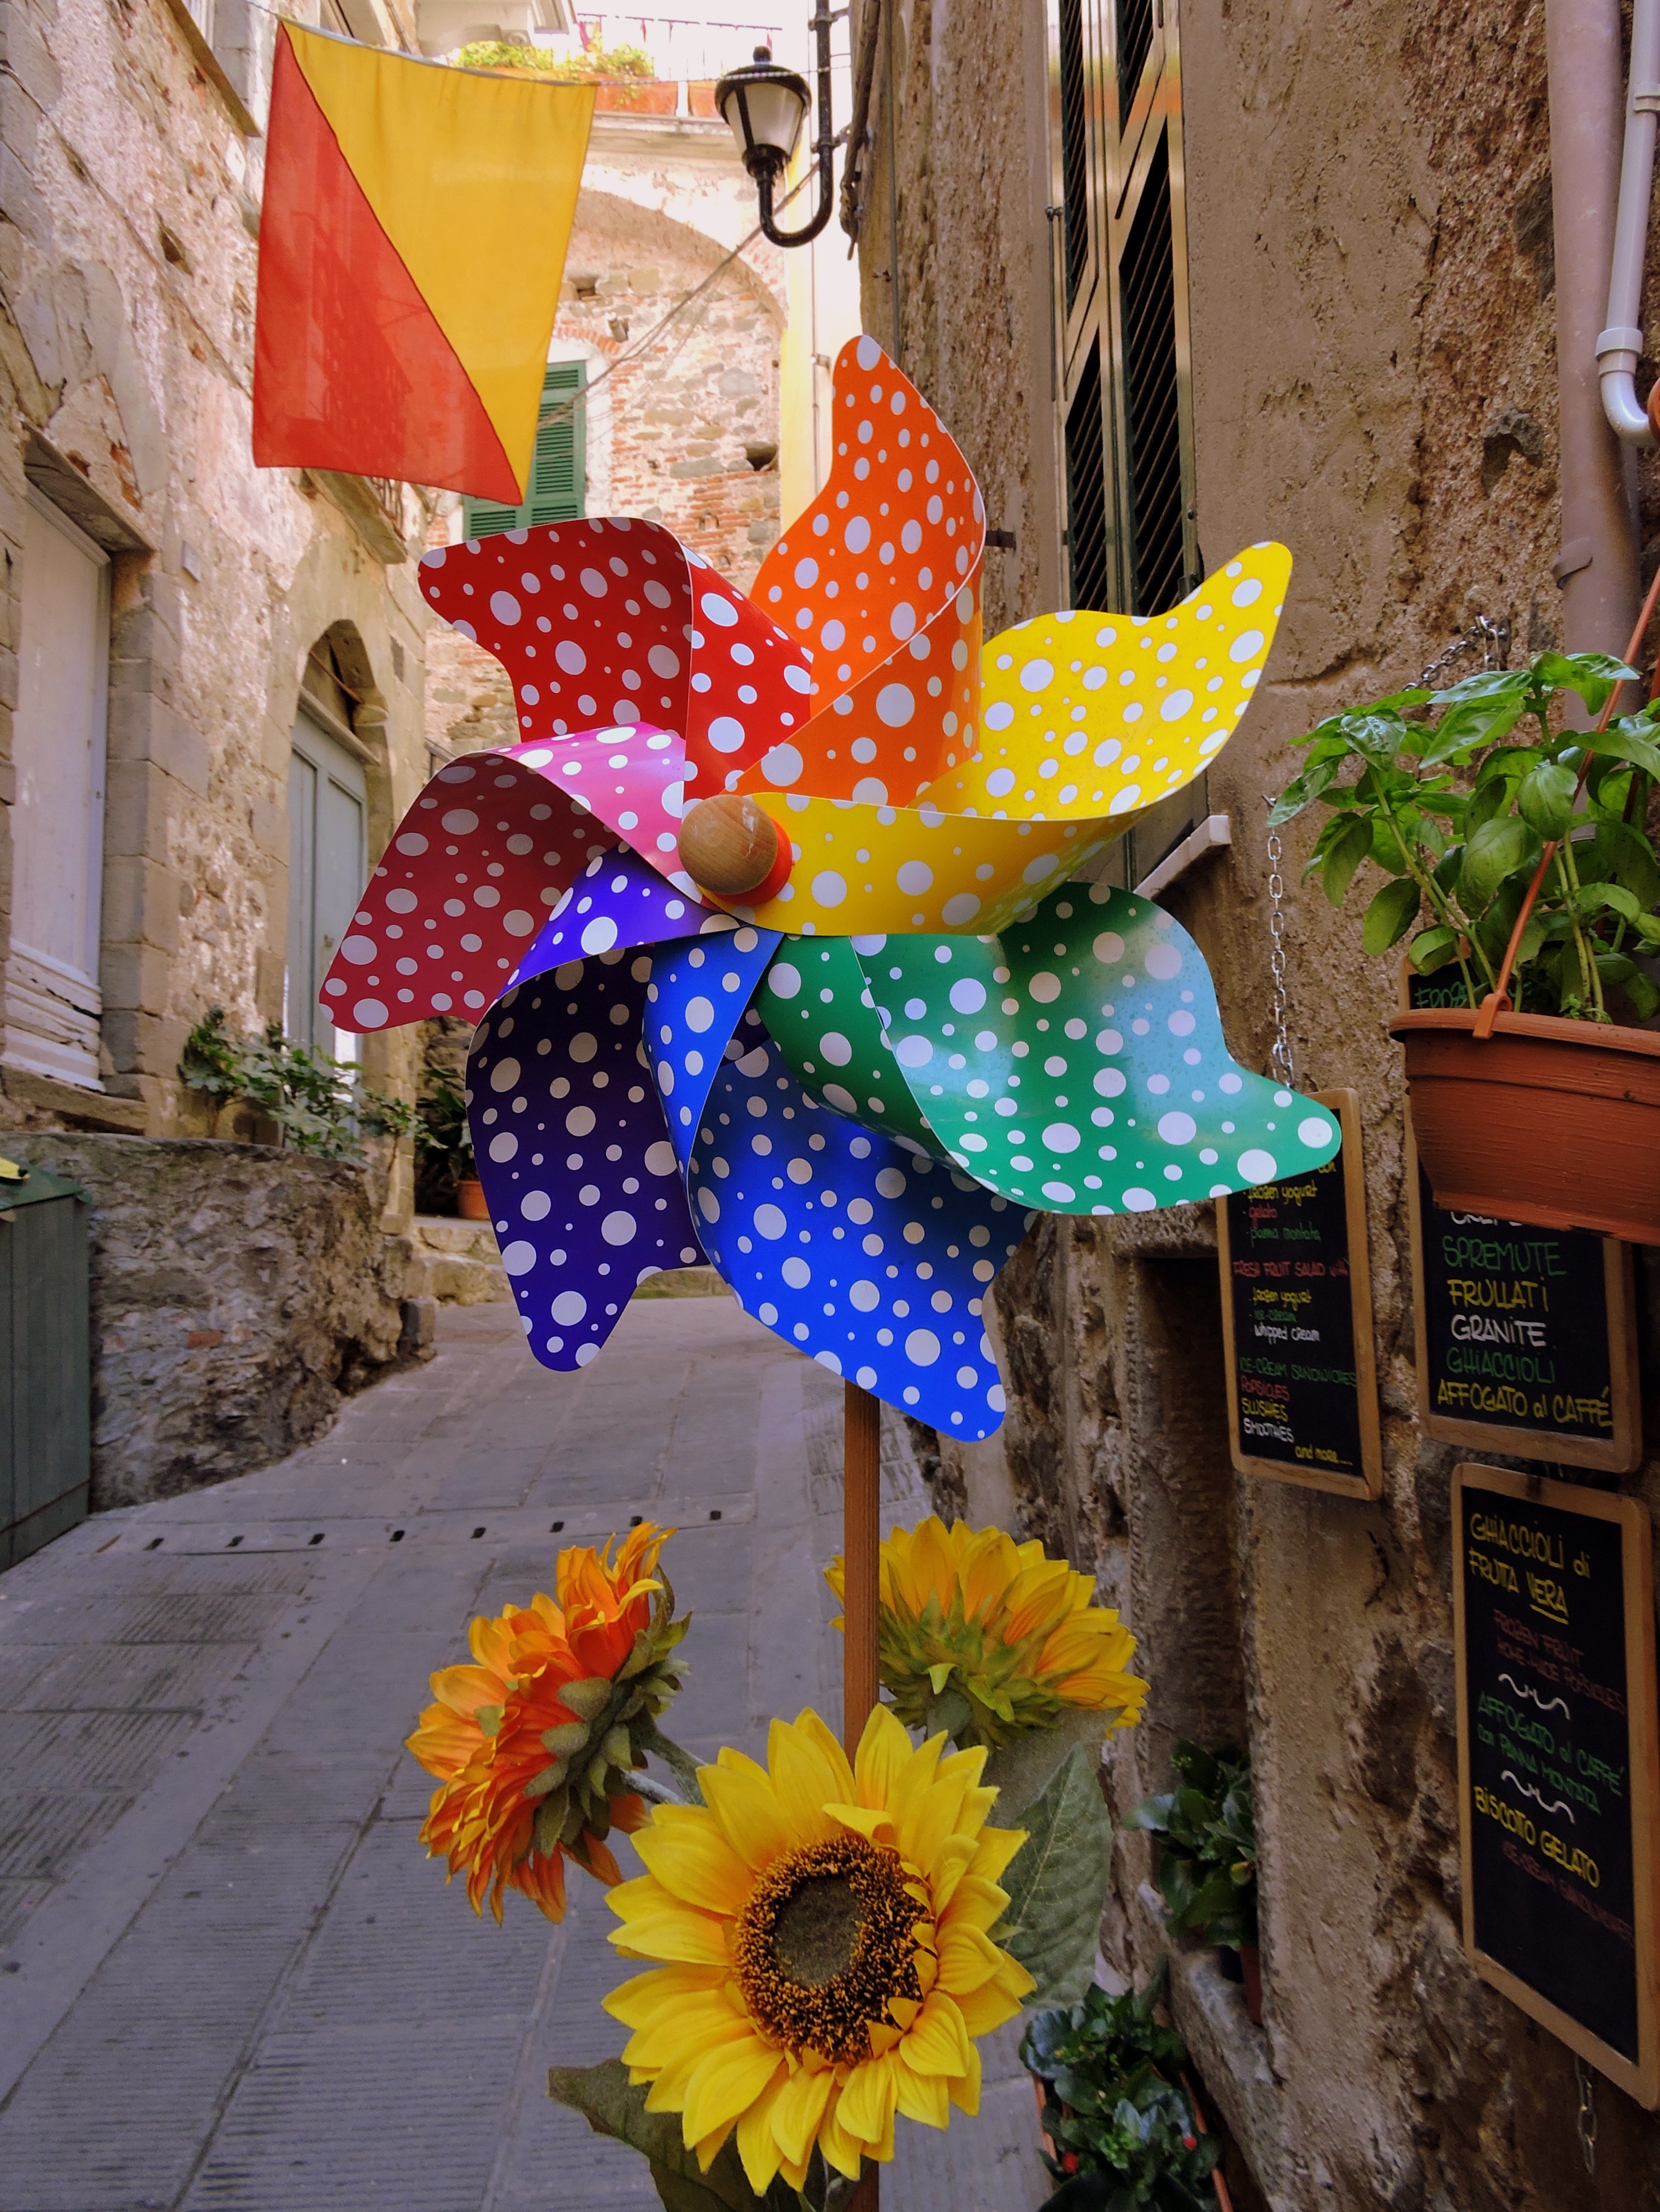
plant, road, flower, spring, color, yellow, flora, pinwheel, christmas decoration, art, colors, sunflowers, floristry, via, historical centre, flower bouquet, colorful pinwheels, flower arranging